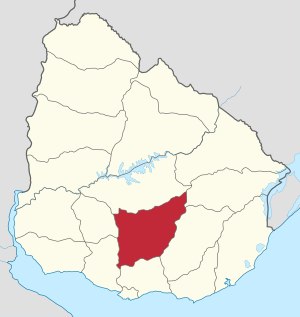
Florida (Uruguay)
Florida-departementets beliggenhed i Uruguay
Florida er en by i den sydlige del af Uruguay, med et indbyggertal på 32.128. Byen er hovedstad i Florida-departementet og blev grundlagt i 1809. Den er opkaldt efter den lokale grundlægger James Florida.